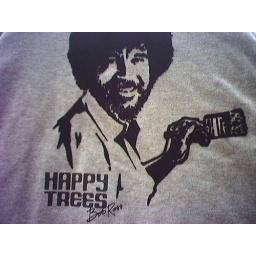
I bought this shirt at Target for $5 this morning. &amp;quot;A happy tree lives here in this corner.&amp;quot; ;)